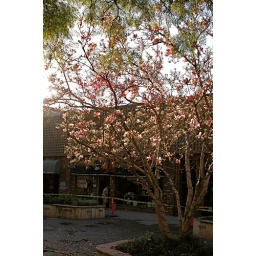
plant it in the ground to warm your face.